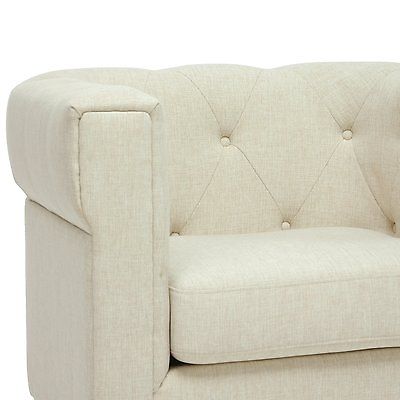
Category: chair